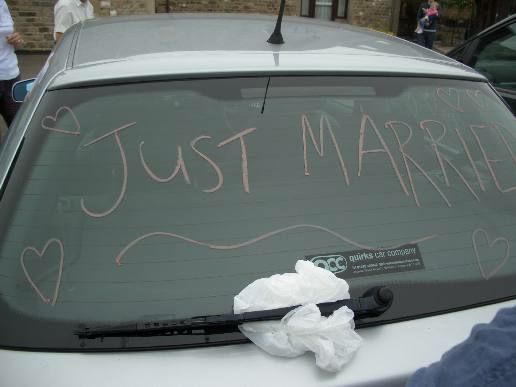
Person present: Yes